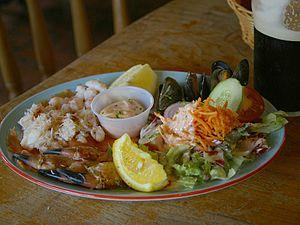
Robin Hood's Bay est un petit village de pêcheurs et une baie localisée dans les North York Moors, 8 kilomètres au sud de Whitby et 24 kilomètres au nord de Scarborough, sur la côte de Yorkshire du Nord au Royaume-Uni.